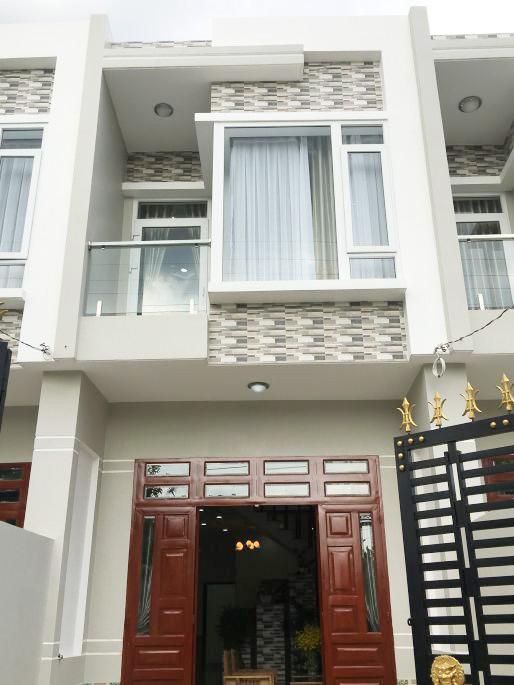
có một ngôi nhà cao tầng xuất hiện ở trong khung hình